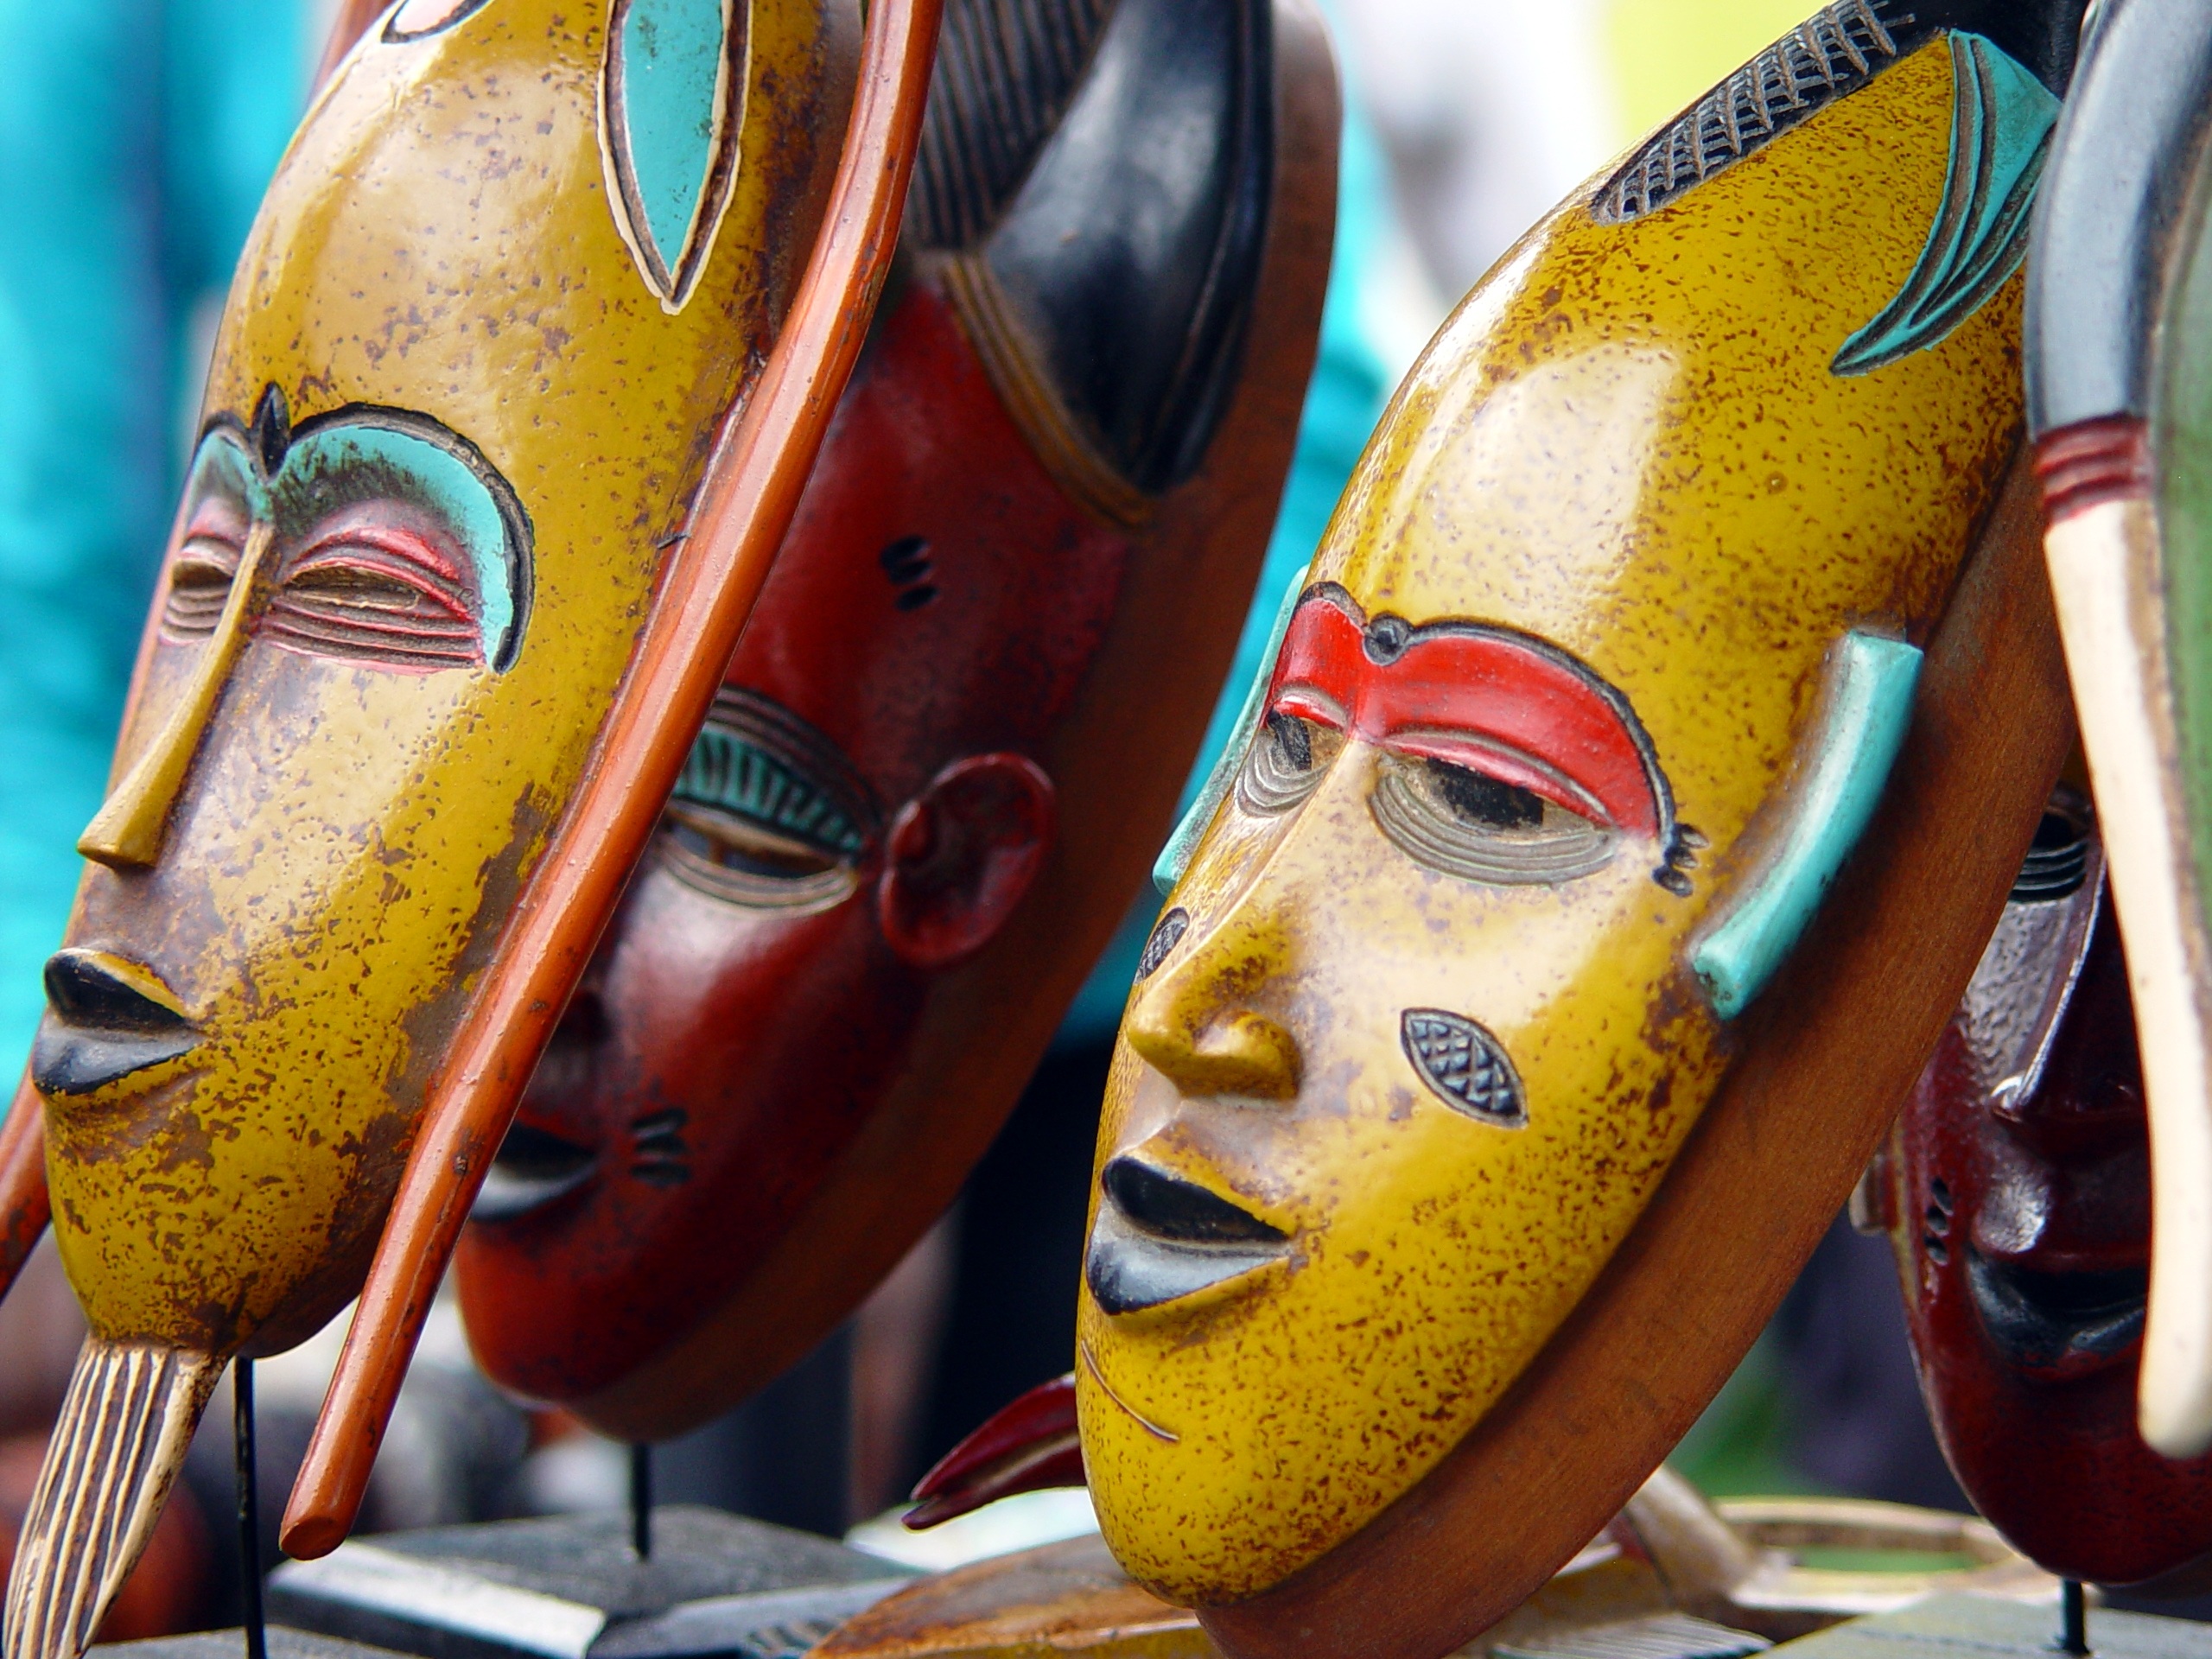
carnival, amusement park, color, africa, clothing, yellow, headgear, art, festival, mask, temple, head, culture, masks, carving, tradition, costume, masque, multicultural